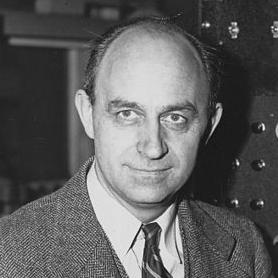
Age: 52